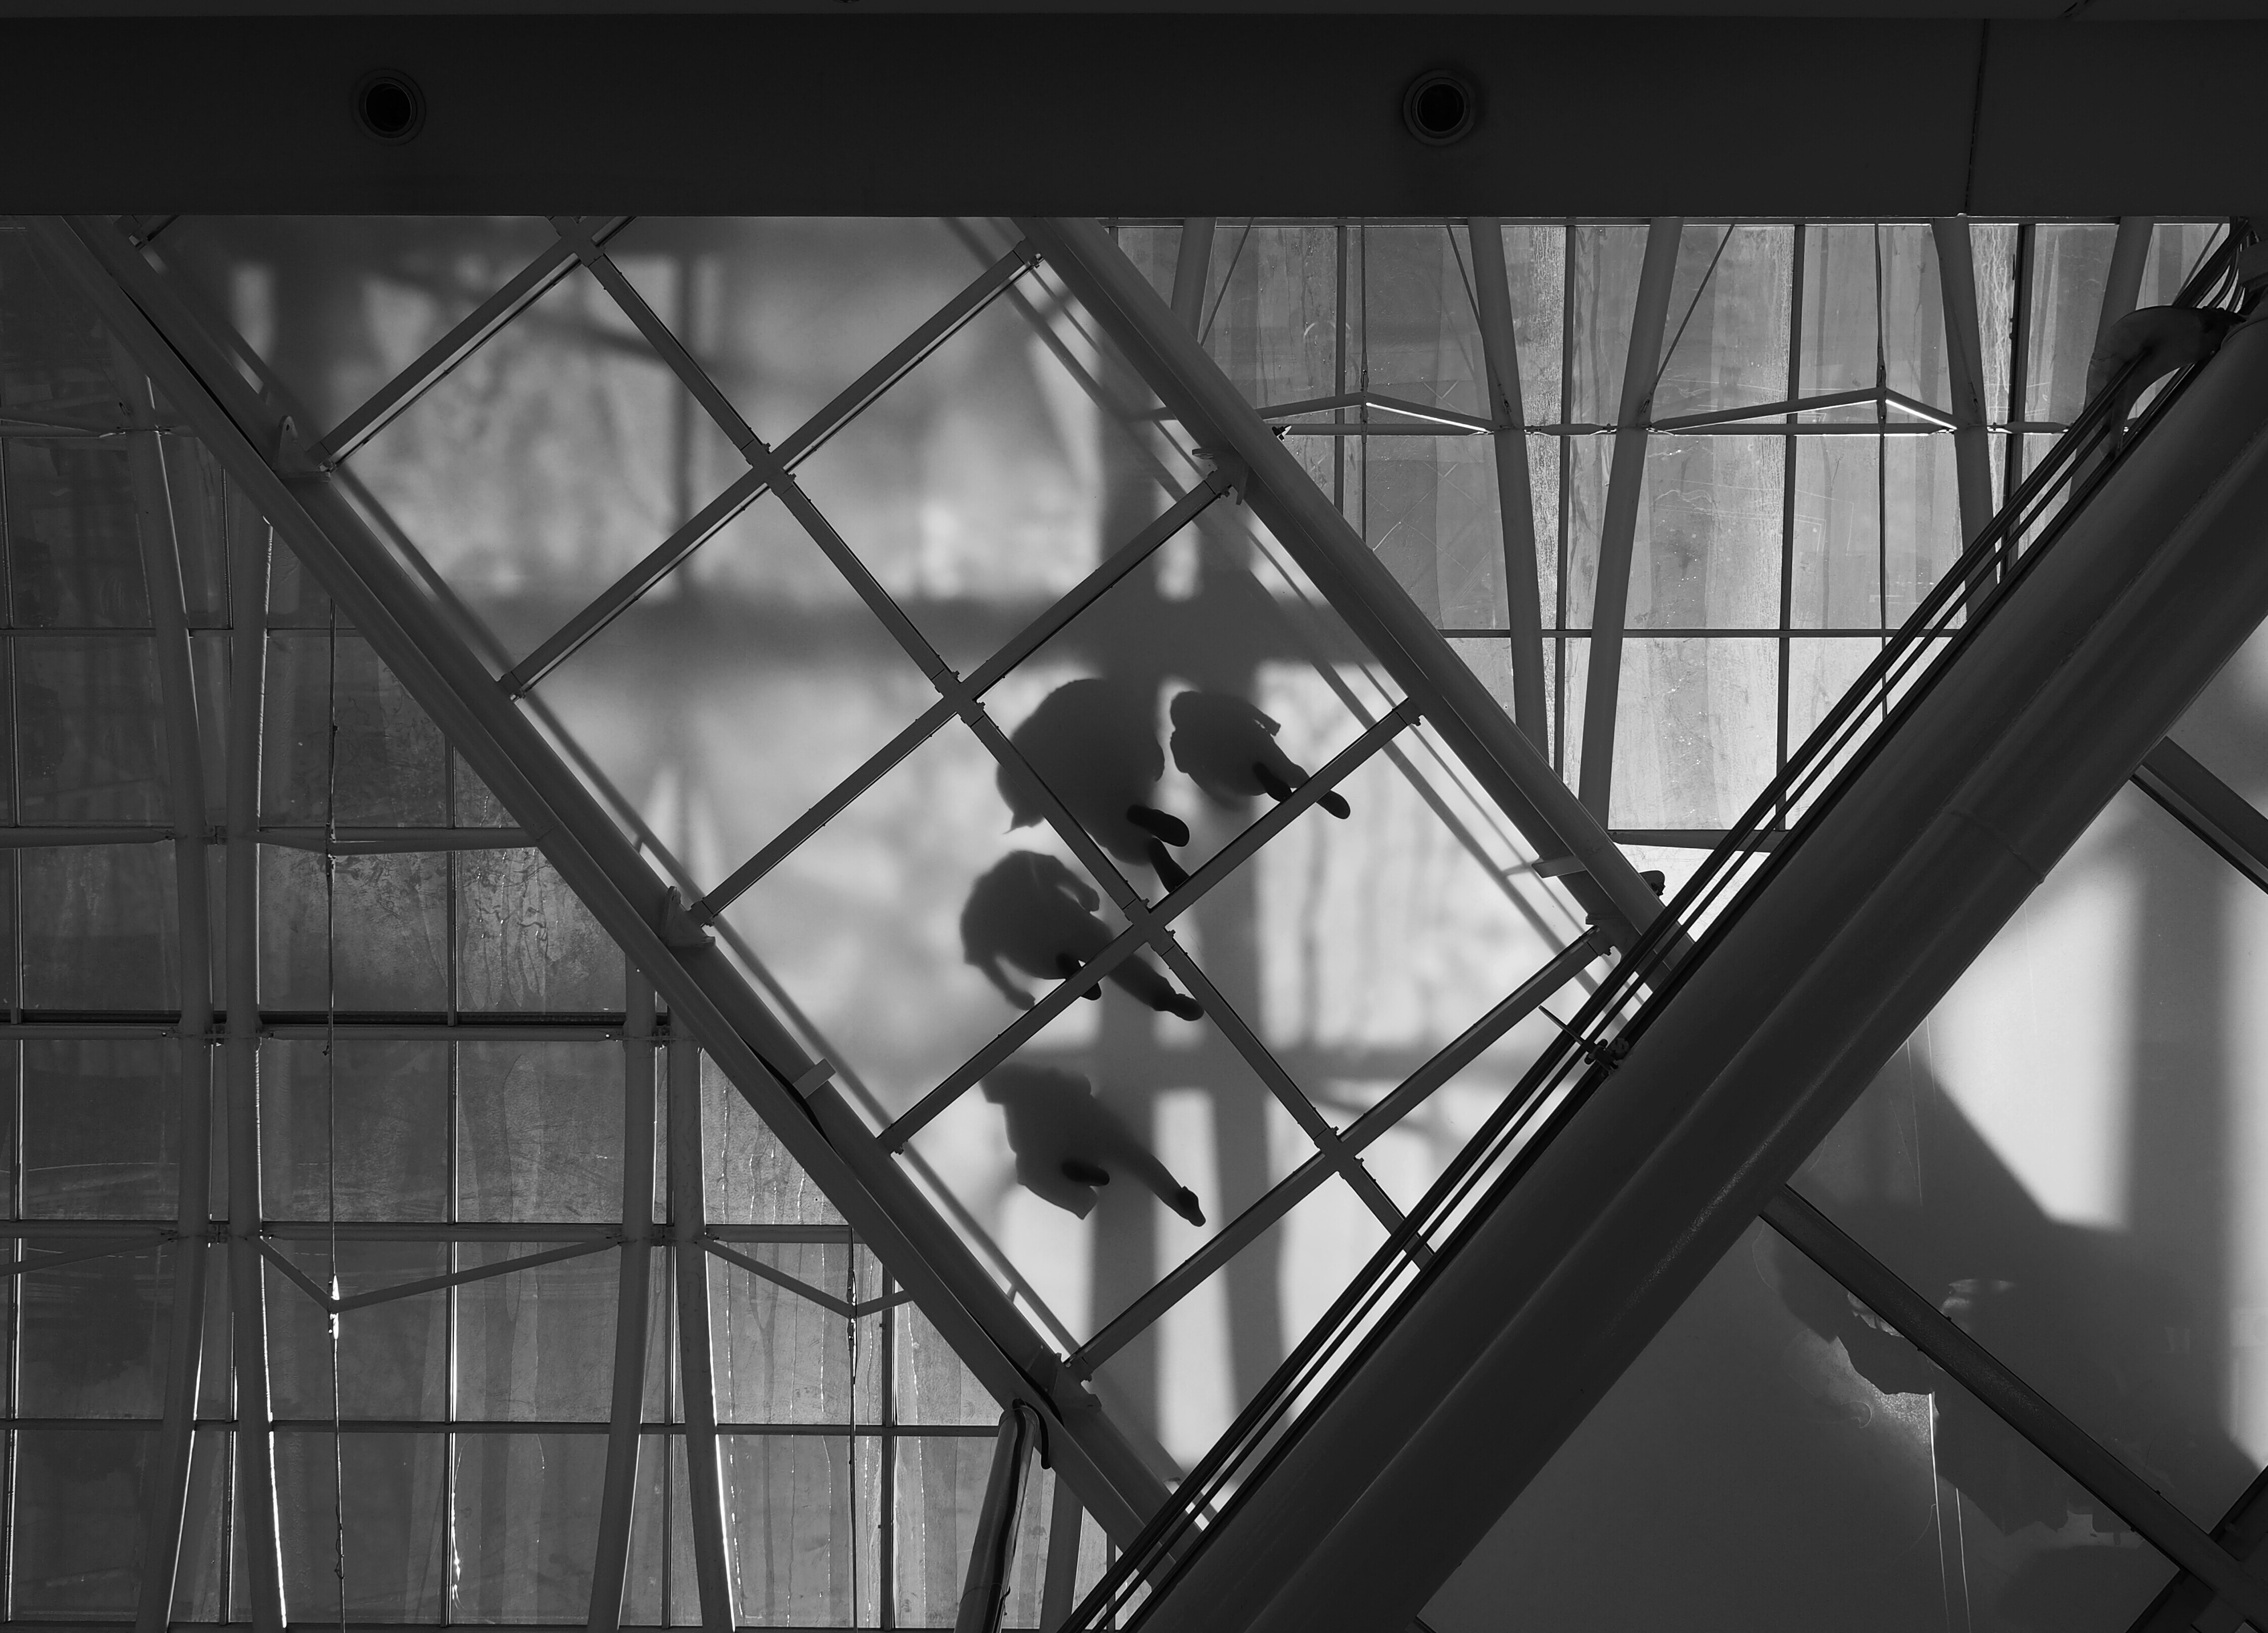
silhouette, light, black and white, architecture, people, white, street, window, glass, urban, social, line, reflection, lens, color, shadow, darkness, black, monochrome, lighting, bw, blackandwhite, streets, best, design, moments, symmetry, public, em5, olympus, portugal, prime, rua, omd, streetphoto, silhouettes, shape, 17mm, lisboa, lisbon, moment, unposed, decisive, sp, pb, inpublic, fotografiaderua, streetmoments, lavinha, joao, daylighting, monochrome photography